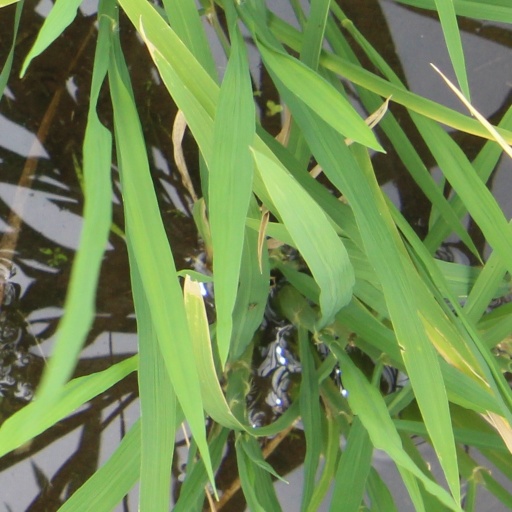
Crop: rice